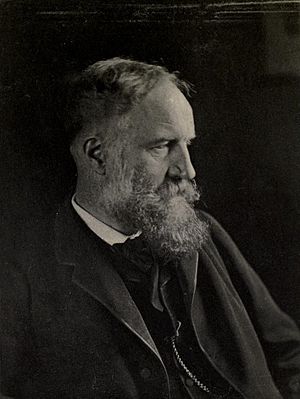
Philip Gilbert Hamerton
Philip Gilbert Hamerton var en engelsk forfatter, maler og raderer.